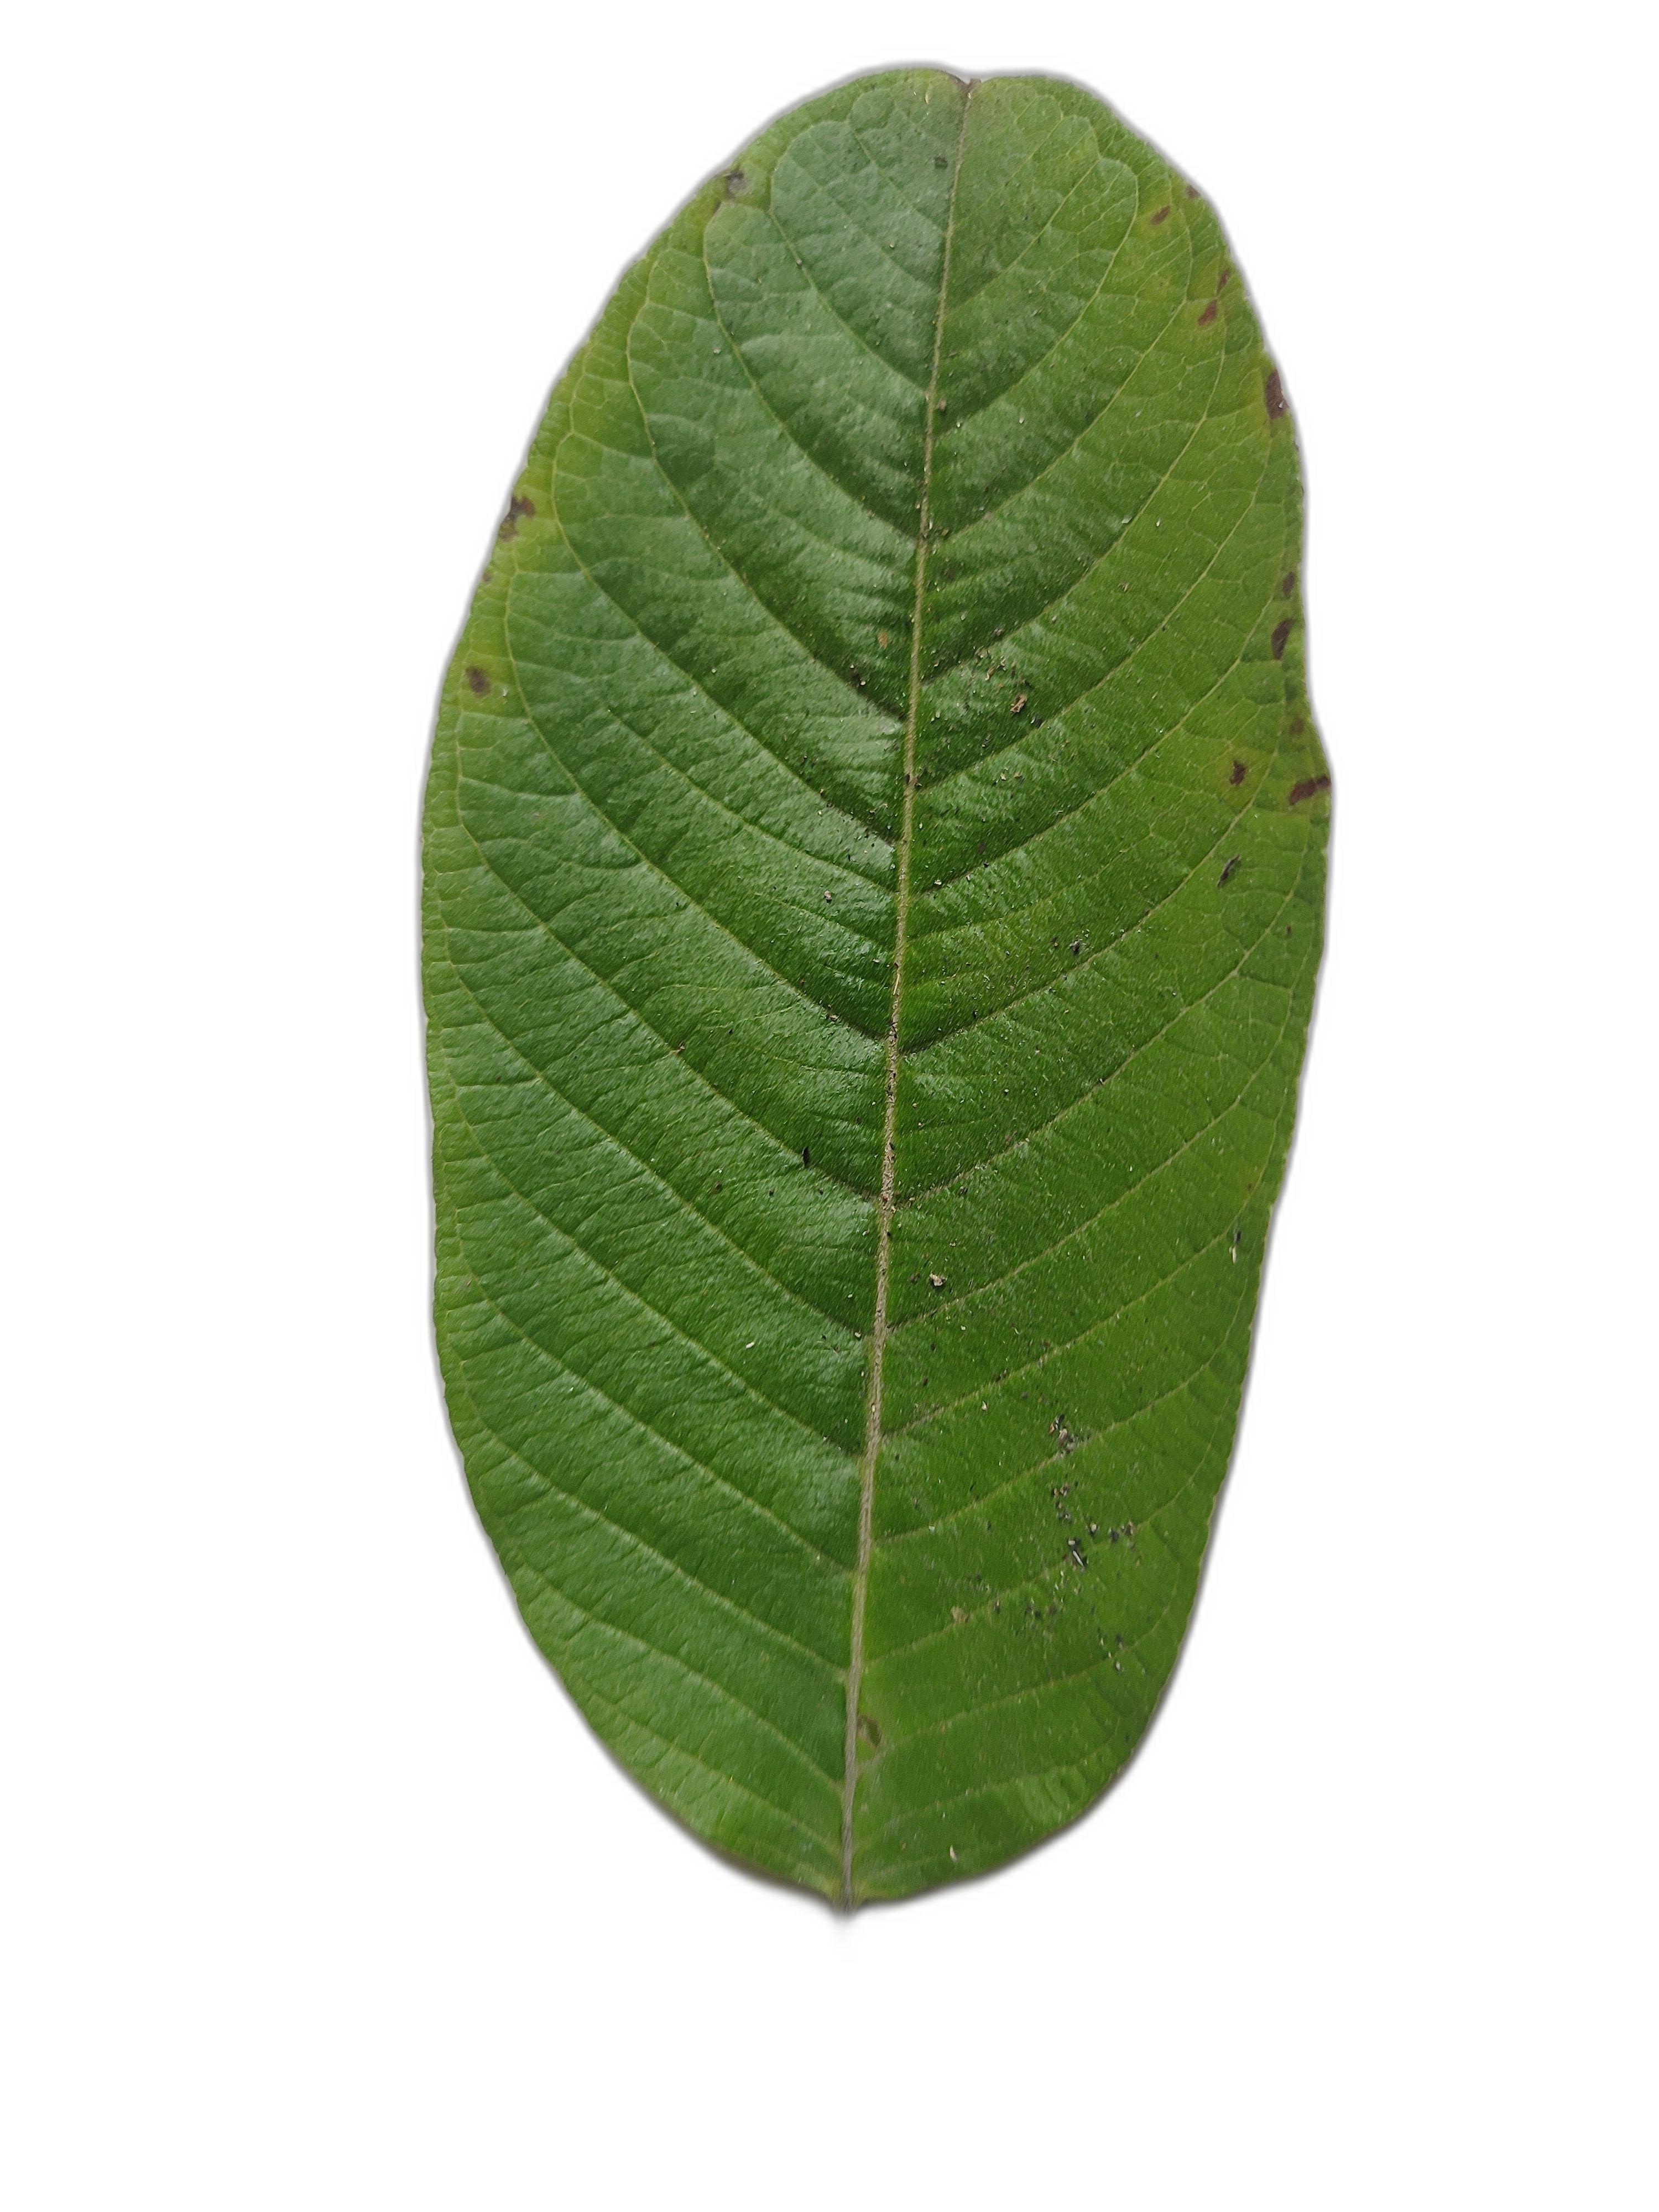
Plant part: leaf
Disease: Dot